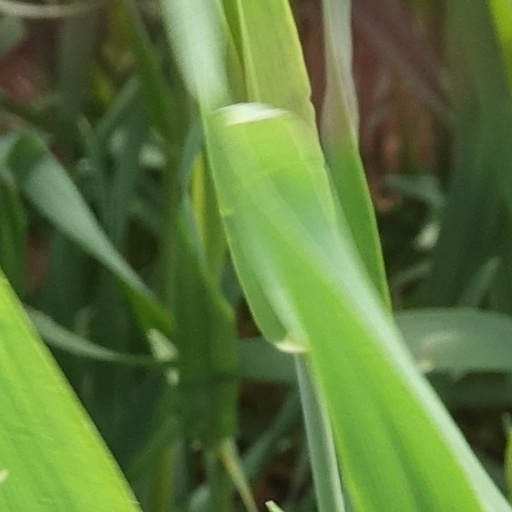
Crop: wheat